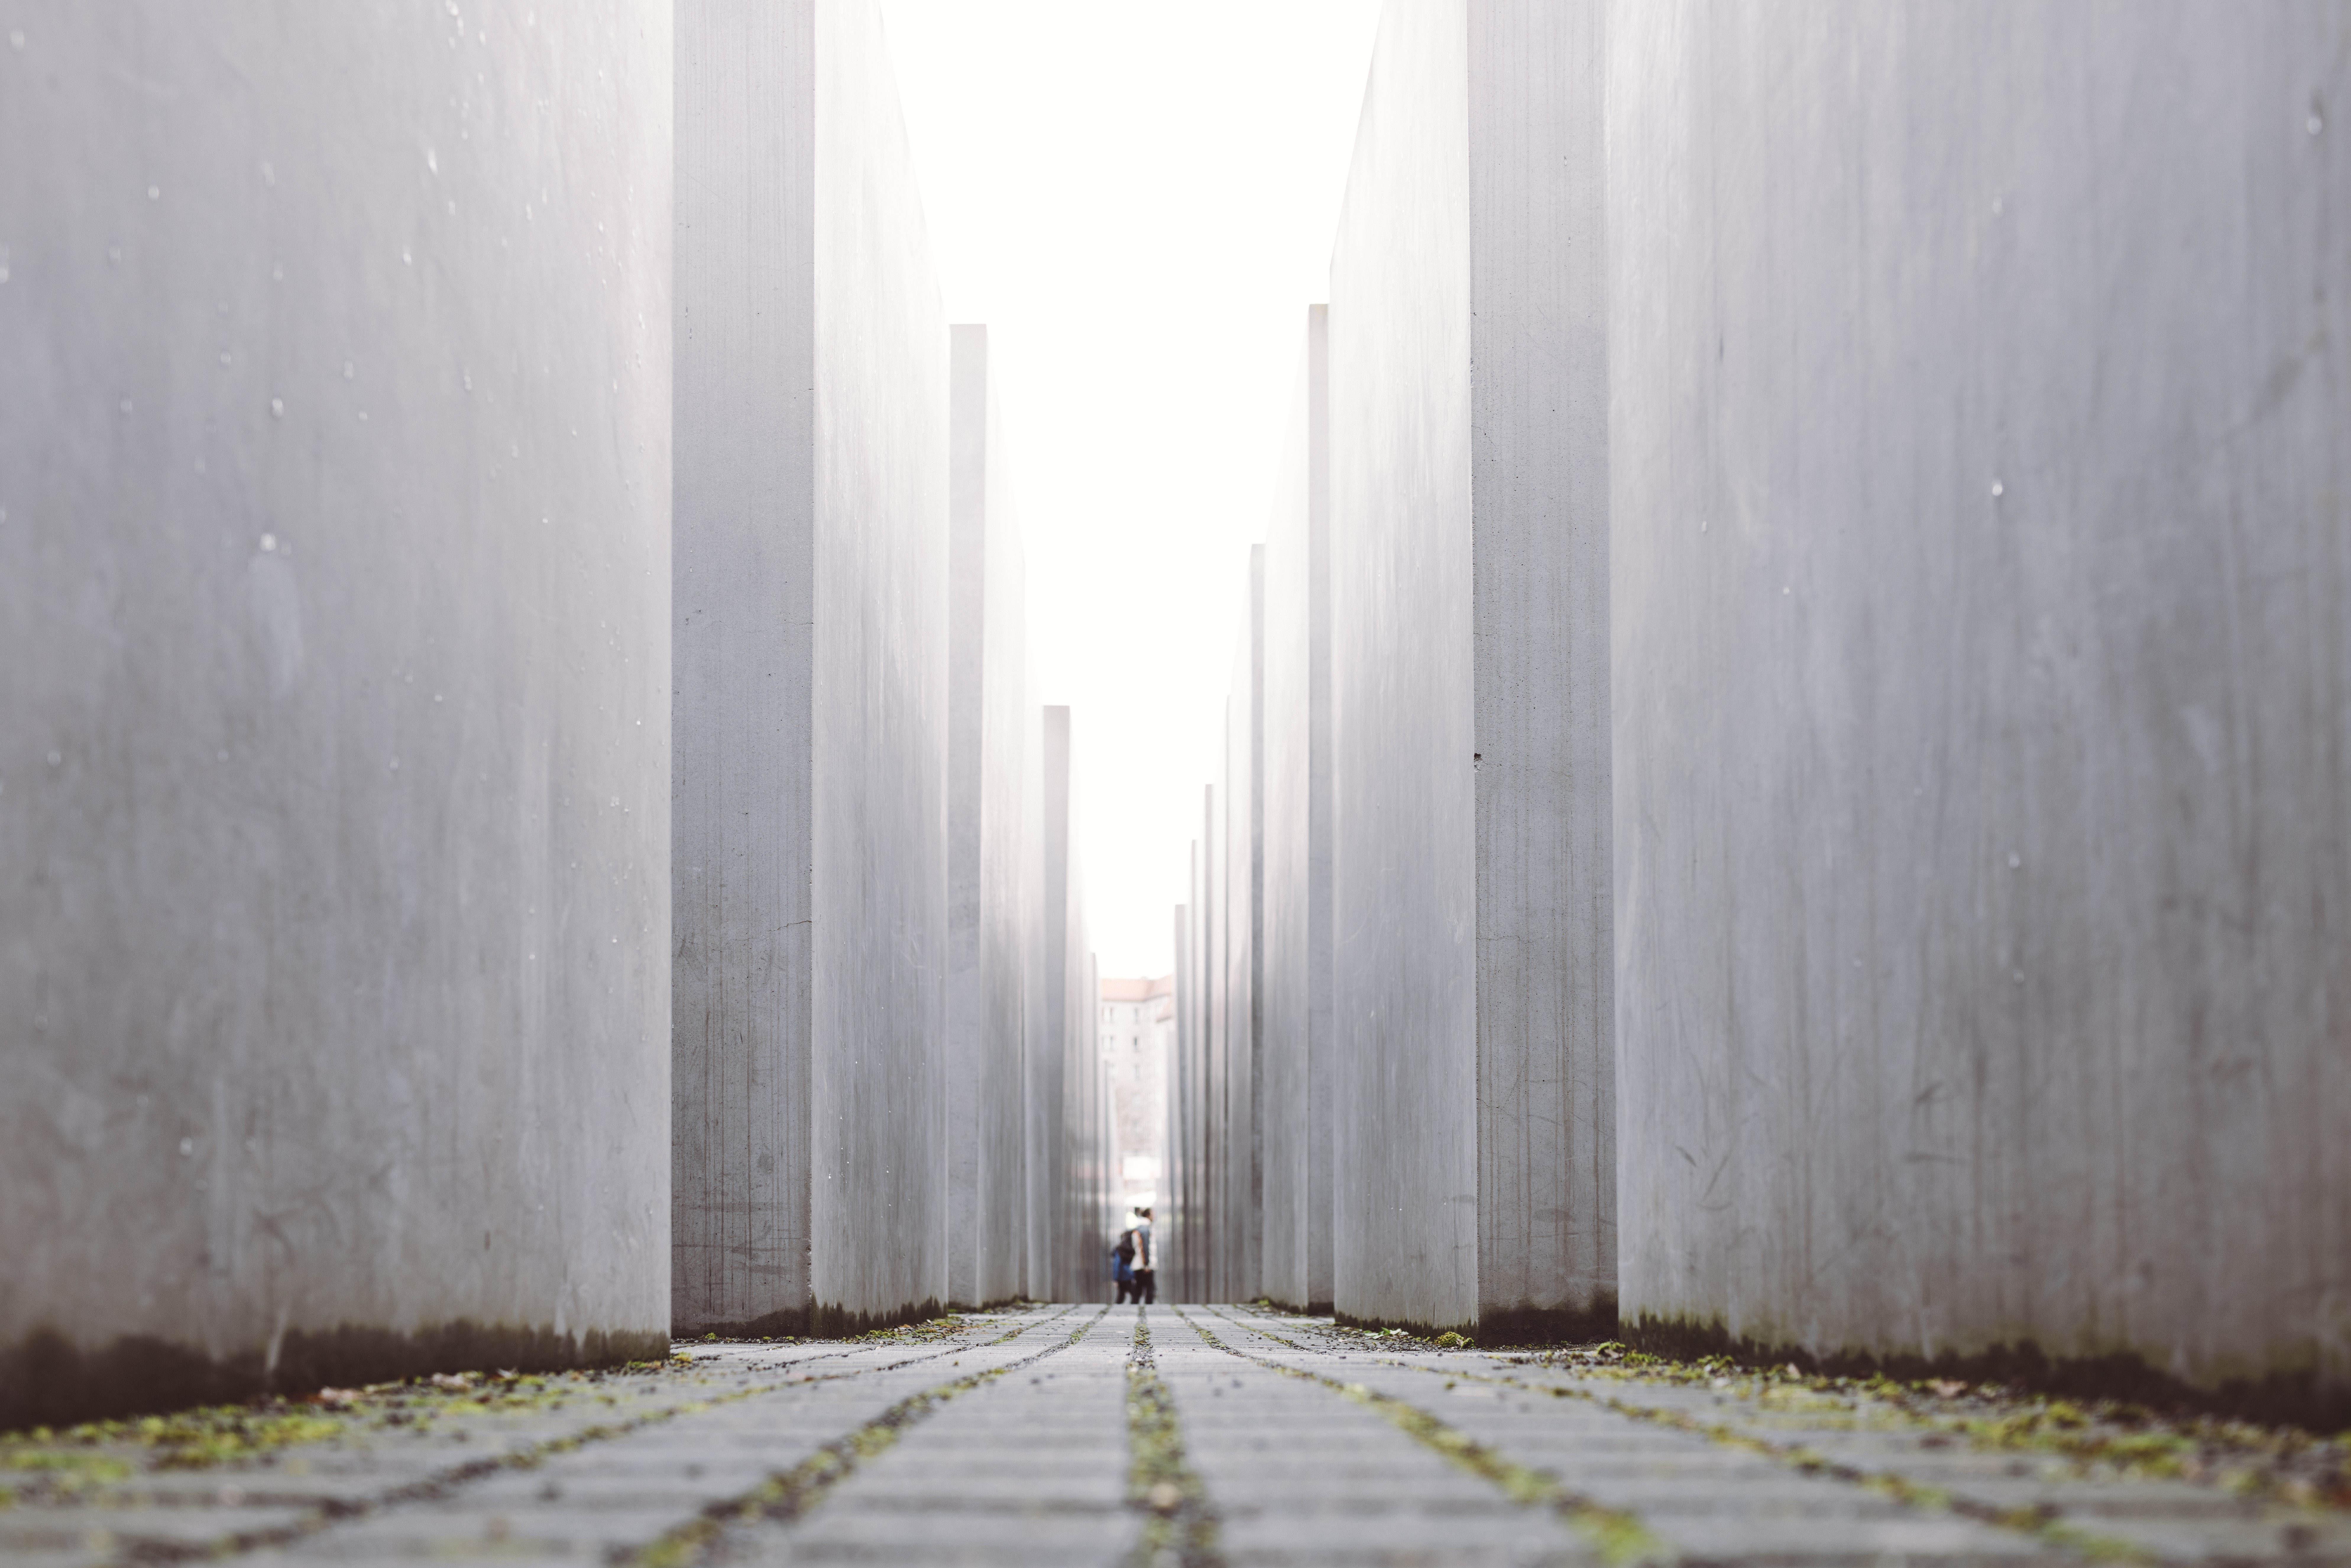
snow, light, sky, fog, mist, street, sunlight, floor, wall, monument, print, weather, haze, concrete, grey, art, earth, germany, deutschland, berlin, big, licht, kunst, denkmal, sony, blizzard, exhibition, beton, between, strafe, rx1rii, freezing, zeiss35mm, galery, bodes, atmospheric phenomenon